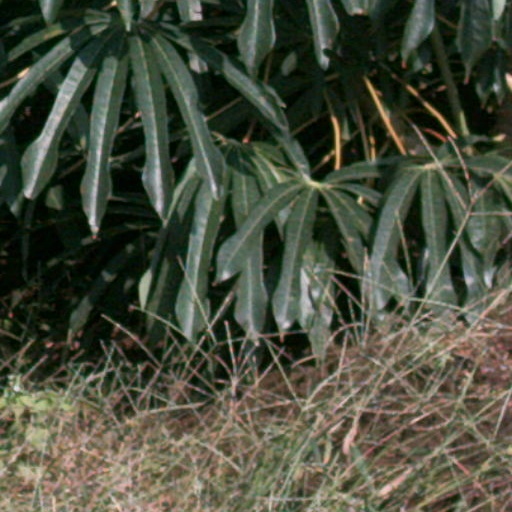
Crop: cassava